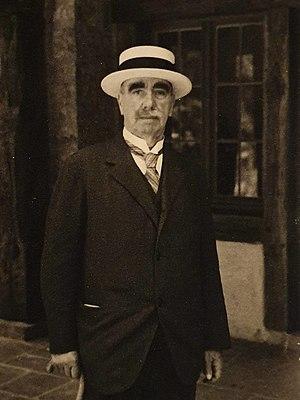
Daniel Campion, Avocat